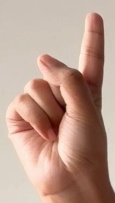
ASL sign: 1